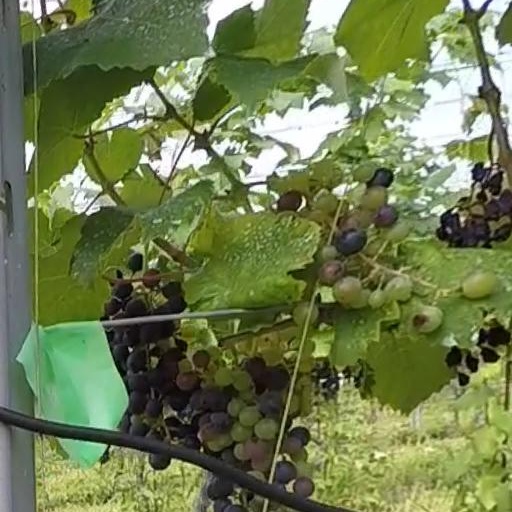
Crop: grape